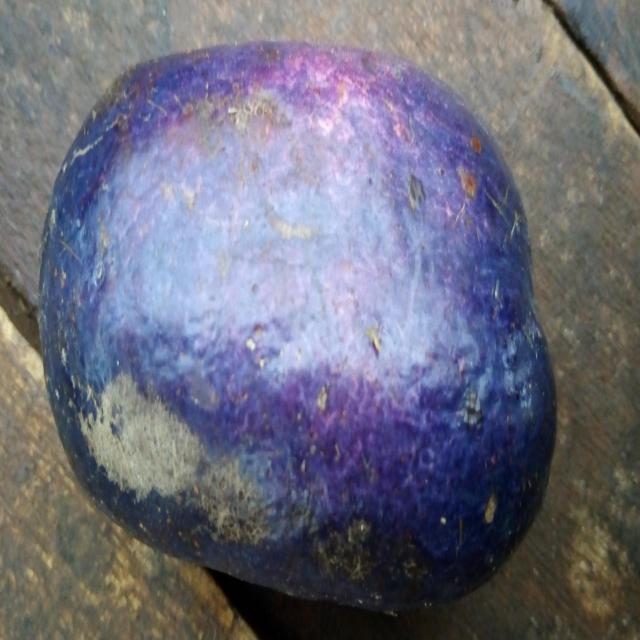
Plum grade: spotted